583 series

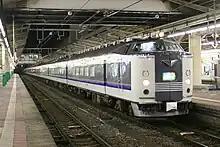
Reliveried 583 series on a "Kitaguni" service in April 2008

The were limited express electric multiple unit (EMU) train types introduced in 1967 by Japanese National Railways and later operated by East Japan Railway Company (JR East) and West Japan Railway Company (JR West) on the through services express "Kitaguni" and other special trains until 2017.